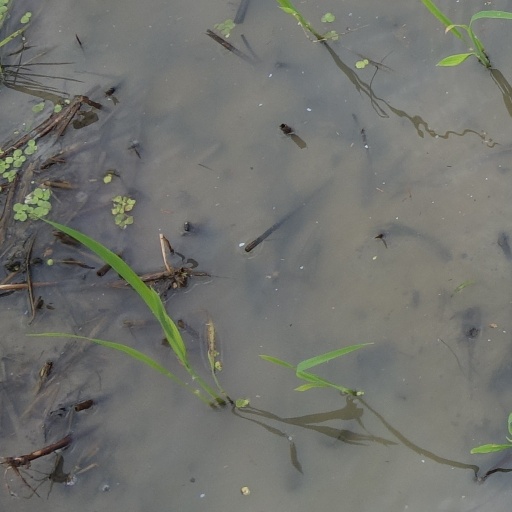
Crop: rice